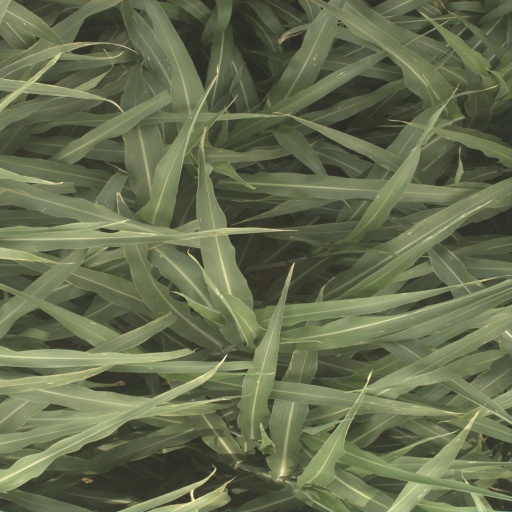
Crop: sorghum